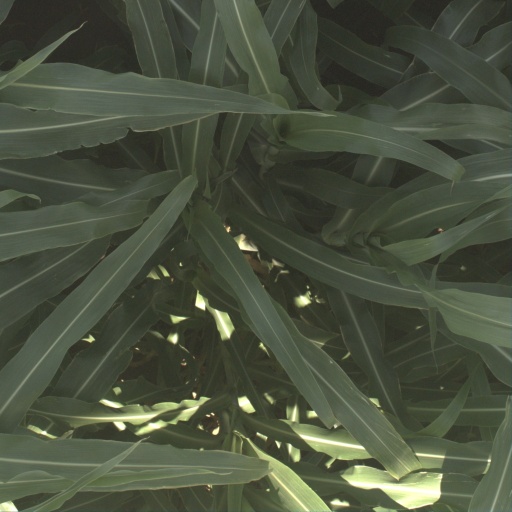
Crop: sorghum